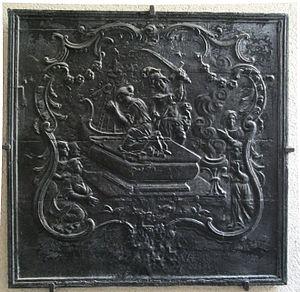
Plaque de cheminée époque Louis XV dans le passage Wendel. Don M.Pascal .
Iphigénie à Aulis est une tragédie grecque d'Euripide produite en 405 av. J.-C.